Split (2016 Canadian film)

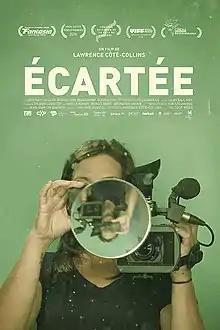
Film poster

Split is a Canadian docufiction film, directed by Lawrence Côté-Collins and released in 2016. The film stars Marjolaine Beauchamp as Anick, a social worker making a film about criminal rehabilitation that centres on ex-convict Scott (Ronald Cyr) and his girlfriend Jessie (Whitney Lafleur).